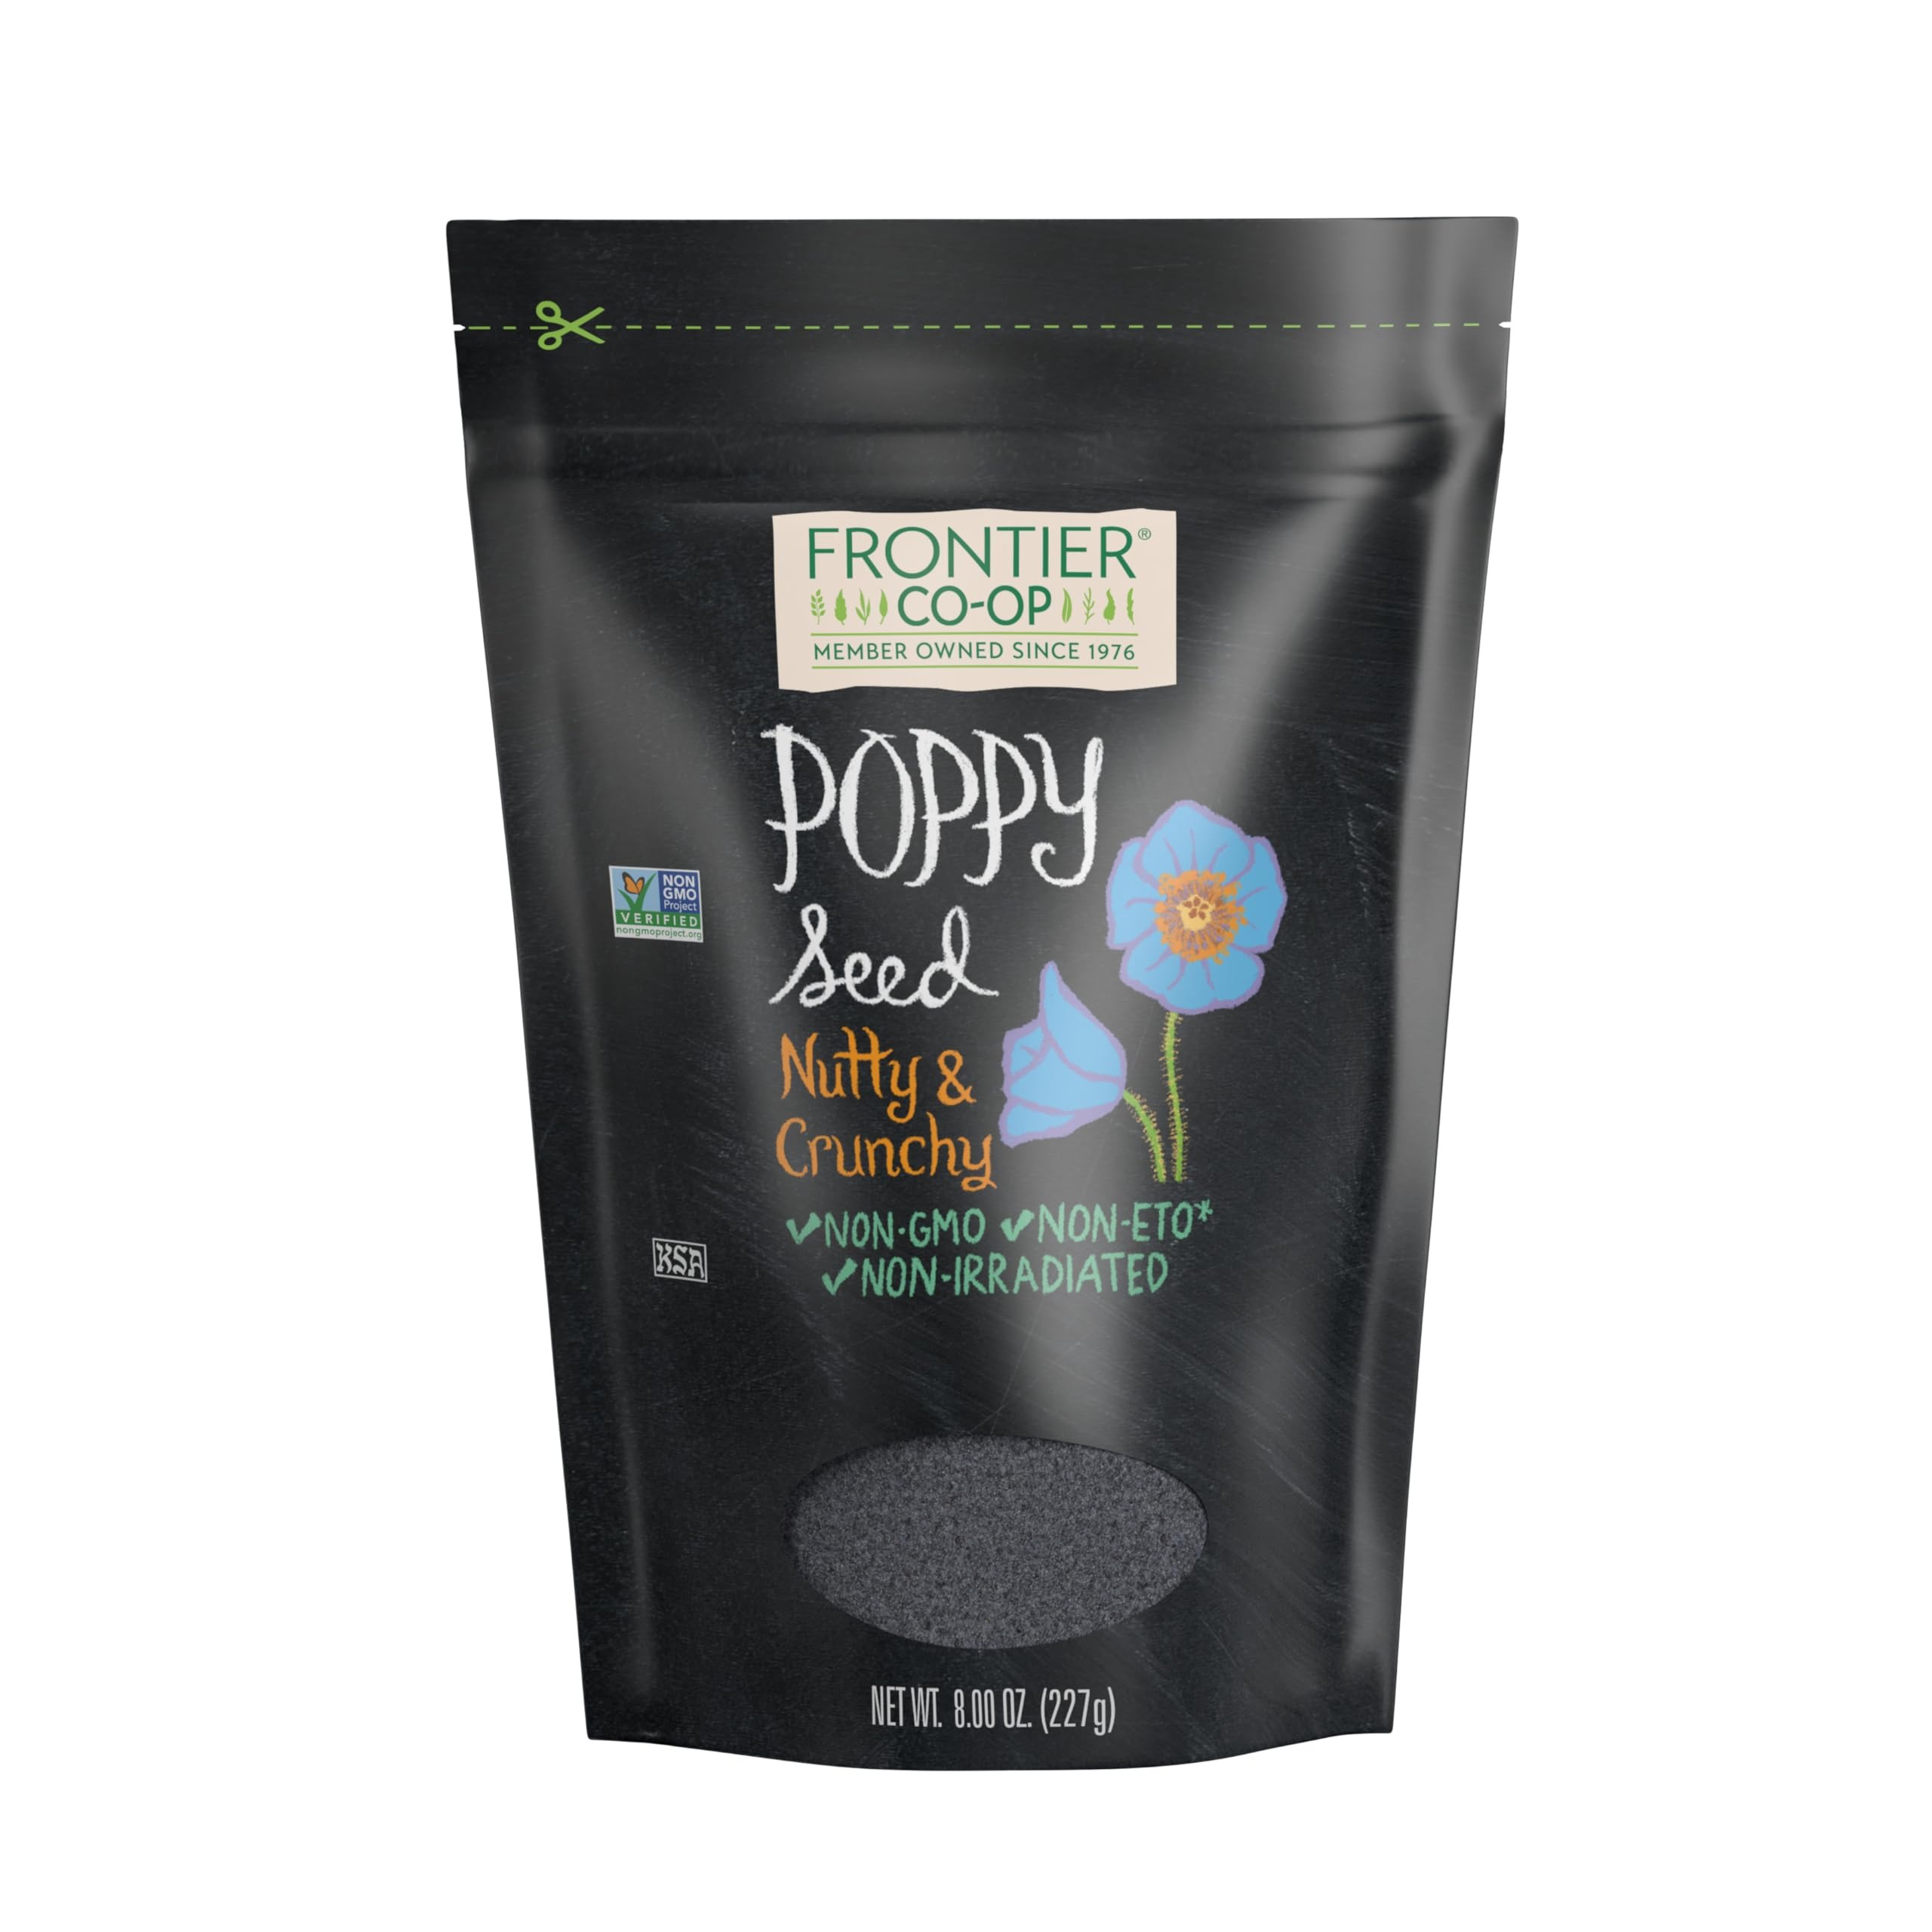
Item Name: Frontier Poppy Seed Whole, 8 Ounce
Bullet Point 1: POPPY SEED - Frontier Co-op Whole Poppy Seeds (Papaver somniferum) are a culinary delight that adds a distinctive touch to your dishes. Sourced from the Eastern Mediterranean and Central Asia regions, these poppy seeds boast a uniform blue-black hue, making them visually appealing and versatile in various recipes. With an unmistakable flavor and texture, poppy seeds have been cherished since ancient times for their nutty aroma and crunchy profile.
Bullet Point 2: BEST USES - Utilize Whole Poppy Seeds by using them as a delightful topping on homemade breads, muffins, or pretzels, imparting a nutty aroma and satisfying crunch. Sprinkle these blue-black seeds on salads or noodles to enhance their flavor profile. For a culinary twist, fold poppy seeds into cake batters to add a delightful crunch or grind them to stir into sauces.
Bullet Point 3: EXCEPTIONAL FLAVOR, RESPONSIBLY SOURCED - Use responsibly-sourced spices to elevate your meals and give back to the planet through sustainable farming practices - adding flavor, depth and meaning to everything you create.
Bullet Point 4: COMMITTED TO PEOPLE & PLANET - Our sustainable sourcing programs start with a commitment and investment in our growers. We support essential projects like education, medical infrastructure, freshwater initiatives, and sustainable farming practices. Through mutually beneficial partnerships, we are bound and determined to source ingredients ethically and responsibly.
Bullet Point 5: ABOUT US - We are Frontier Co-op. 50,000 member owners strong and a powerful force of good in the world. As an ethically committed herb and spice company, we are united by our mission to put people and planet before profits.
Value: 8.0
Unit: Ounce

Price: 7.29